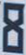
Number: 8